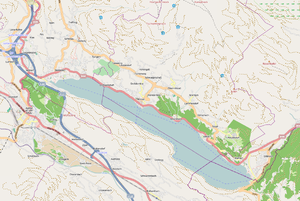
Cette carte a été créée à partir des données du projet OpenStreetMap. Cette carte est peut-être incomplète et peut contenir des erreurs. Ne vous fiez pas uniquement à elle pour vos déplacements. Italiano: Questa mappa è stata creata con dati raccolti dal progetto OpenStreetMap. La mappa potrebbe essere incompleta e contenere errori. Non affidarsi esclusivamente ad essa per la navigazione.